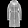
Label: Coat